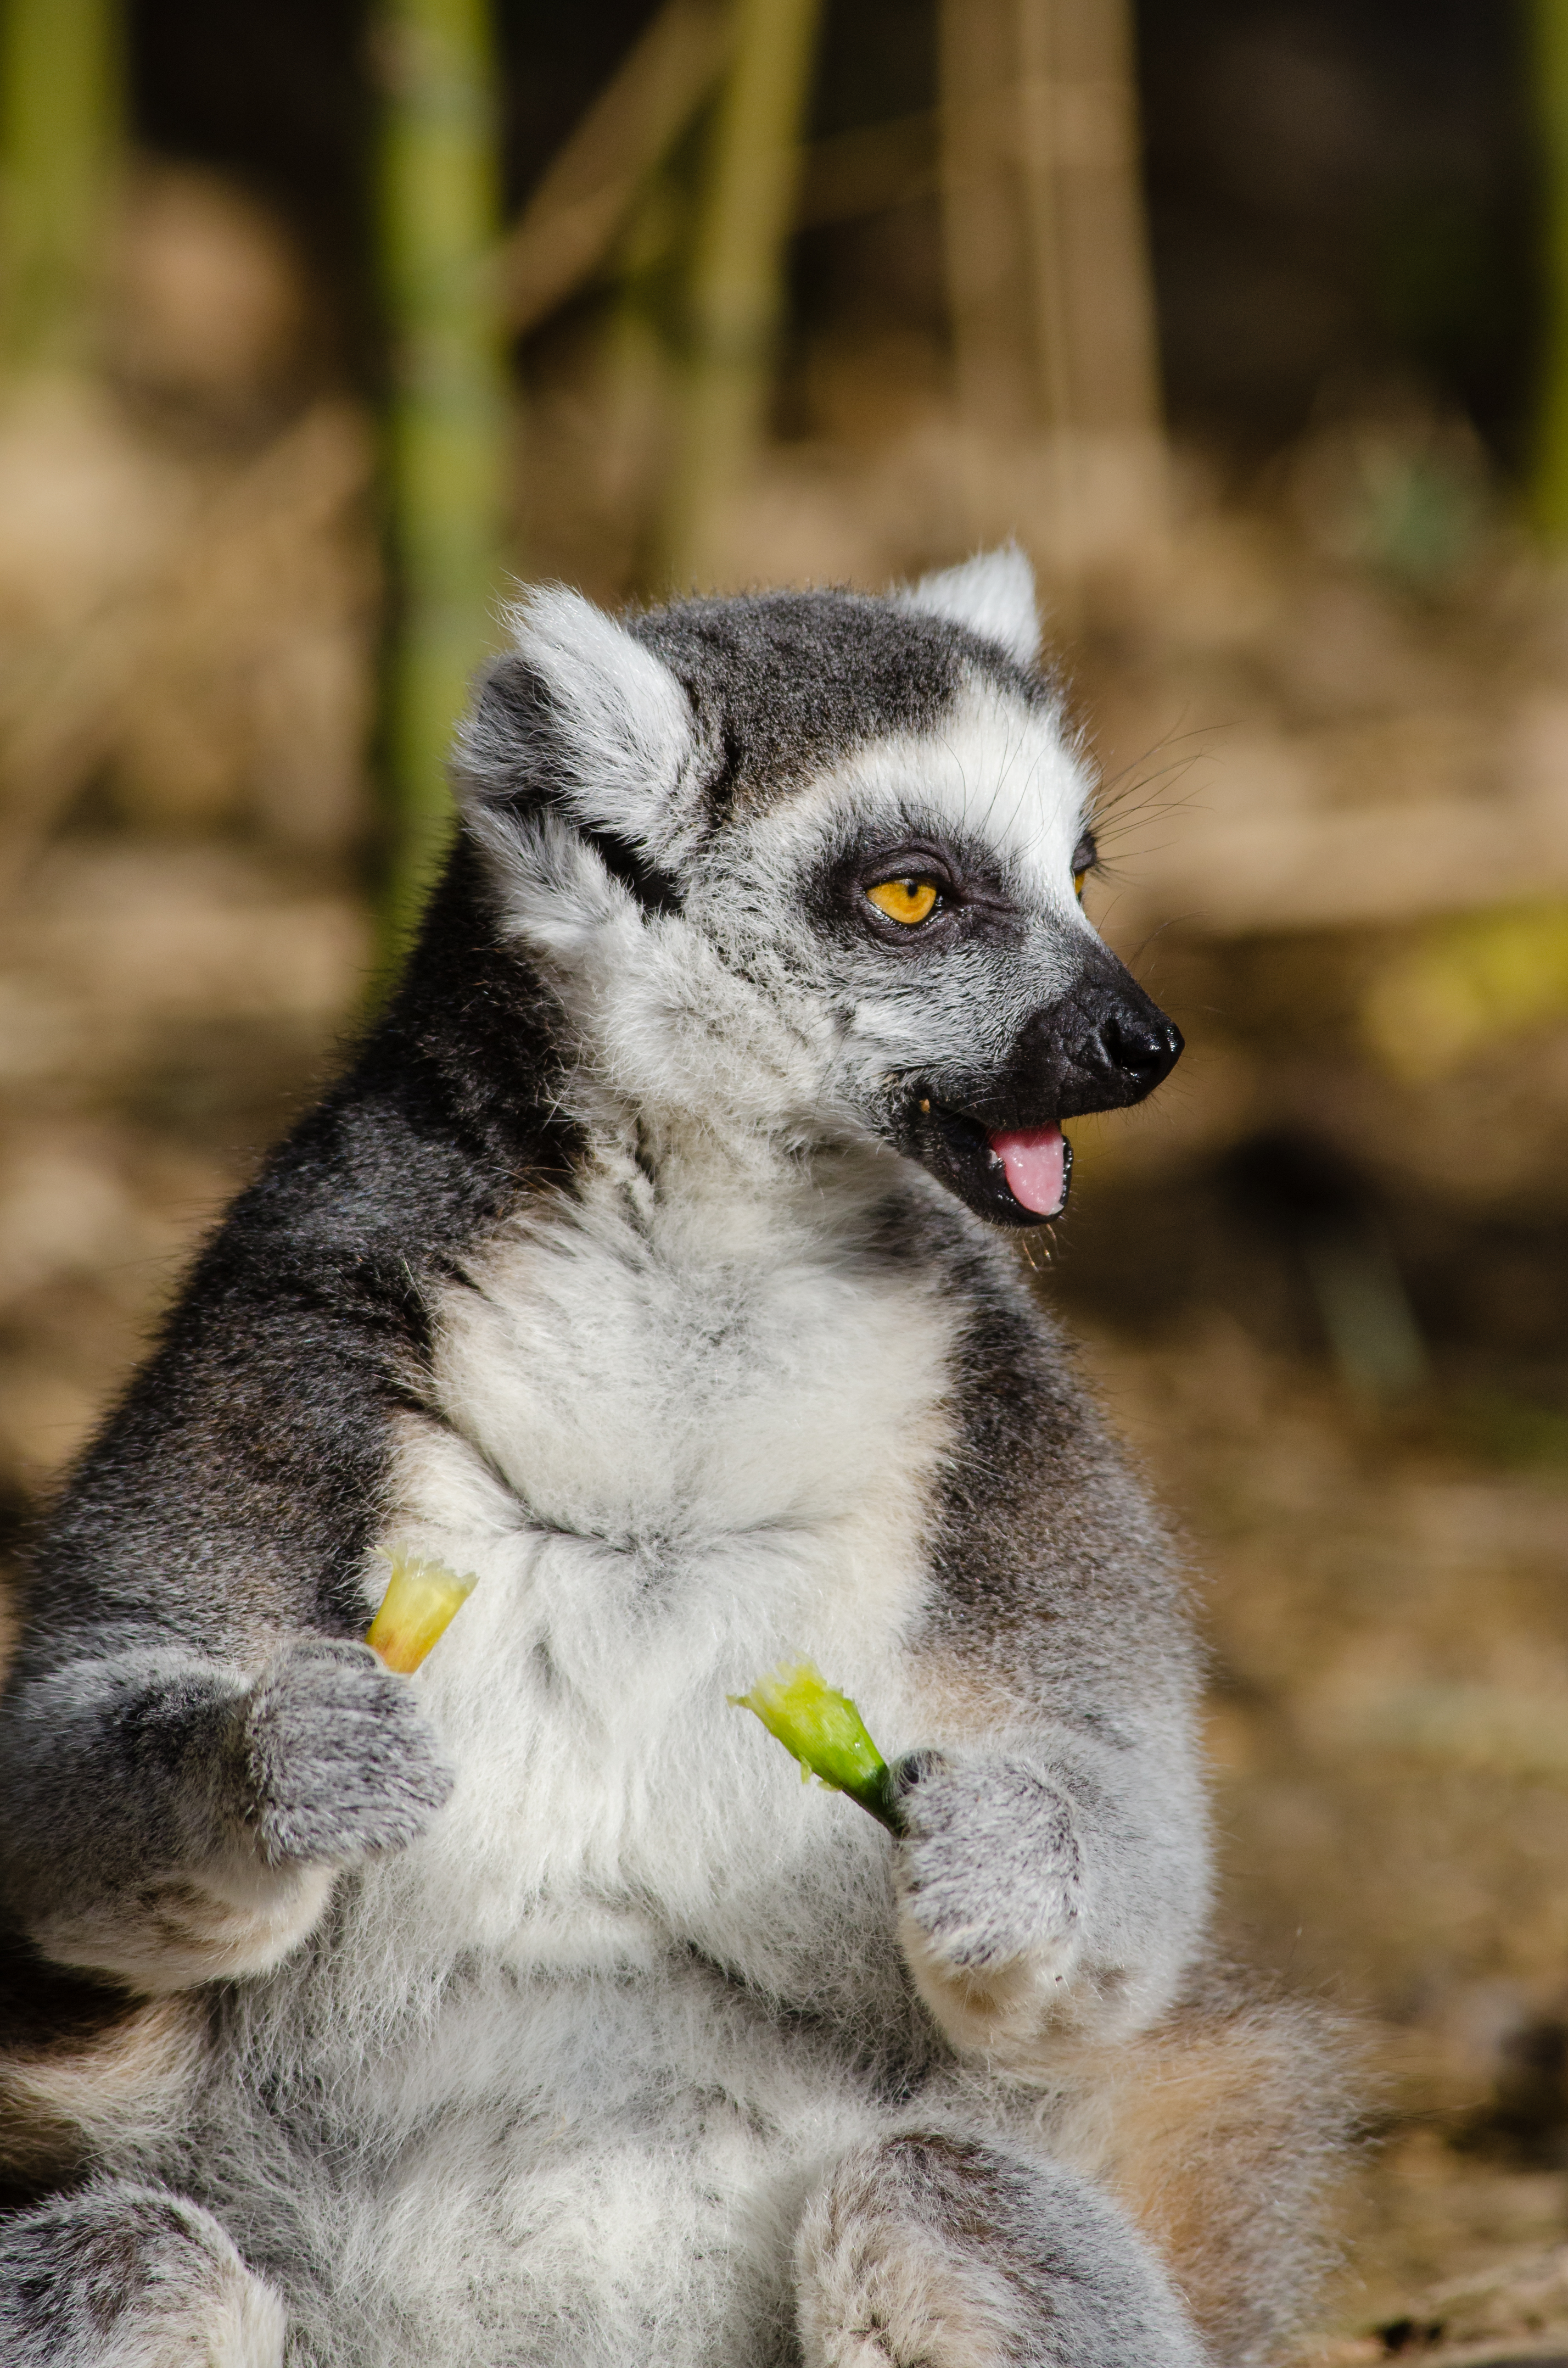
ring, feet, cute, wildlife, zoo, mammal, nikon, fauna, primate, close up, eyes, hands, madagascar, vertebrate, germany, deutschland, adorable, lemur, d7000, niedlich, tierpark, tailed, katta, hnde, fse, madagaskar, lemuren, kattas